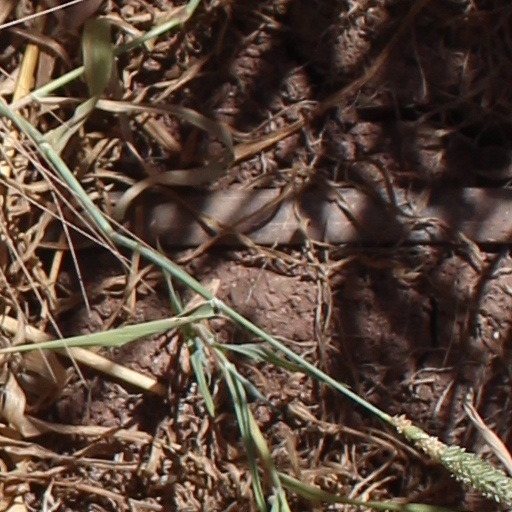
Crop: wheat